Eladio Perez

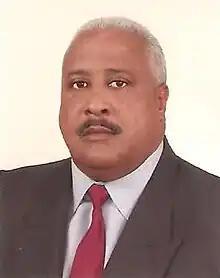
Eladio Perez

Eladio Antonio Pérez Núñez (18 February 1956 – 5 November 2008) was a deputy and member of the Partido Revolucionario Dominicano (PDR) who ran and was defeated in a May 2006 election to the Congress in the Dominican Republic for the office representing the district of Villa Altagracia. He was twice before elected to the Congress, serving in 1982–1986, and from 1986 to 1990. Pérez was killed in a shooting in a small jewelry store in November 2008 in San Carlos. He was shot by the owner of the store who claimed Pérez and three others were engaging in robbery attempt. Pérez's relatives claim he went to the store to collect for a large debt.